John Lennon

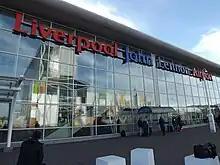
John Lennon Airport in Liverpool

ABKCO Industries was formed in 1968 by Allen Klein as an umbrella company to ABKCO Records. Klein hired May Pang as a receptionist in 1969. Through involvement in a project with ABKCO, Lennon and Ono met her the following year. She became their personal assistant. In 1973, after she had been working with the couple for three years, Ono confided that she and Lennon were becoming estranged. She went on to suggest that Pang should begin a physical relationship with Lennon, telling her, "He likes you a lot." Astounded by Ono's proposition, Pang nevertheless agreed to become Lennon's companion. The pair soon left for Los Angeles, beginning an 18-month period he later called his "lost weekend". In Los Angeles, Pang encouraged Lennon to develop regular contact with Julian, whom he had not seen for two years. He also rekindled friendships with Starr, McCartney, Beatles roadie Mal Evans, and Harry Nilsson.